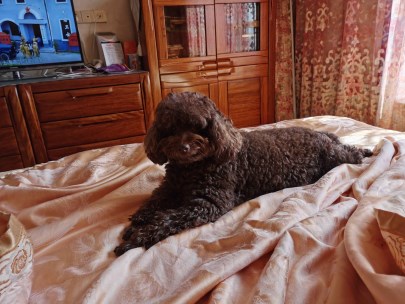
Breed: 7449-n000128-teddy